North-West Mounted Police

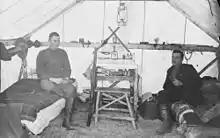
Mounted police deployed to the Yukon, 1898

In 1885, the North-West Rebellion broke out along the North Saskatchewan River valley. Driven by a combination of political and economic issues, Louis Riel and his Métis followers intended to form a provisional government, gain the support of the Cree First Nation, defeat the mounted police and seize the region, forcing the Canadian government to the negotiation table. There had been worries among the police about potential instability since the previous fall, and the force had increased its presence in the area over the winter. As tensions rose, Irvine, who had replaced Macleod as Commissioner in 1880 after accusations of financial mismanagement, began to mobilize any spare police manpower in Regina, bringing the force up to an operational strength of 562.